Roald Dahl

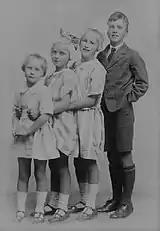
At age 10 with his sisters Alfhild, Else and Asta. Cardiff, 1927.

Roald Dahl was born in 1916 at Villa Marie, Fairwater Road, in Llandaff, Cardiff, Wales, to Norwegians Harald Dahl and Sofie Magdalene Dahl ("née" Hesselberg). Dahl's father, a wealthy shipbroker and self-made man, had emigrated to Britain from Sarpsborg, Norway and settled in Cardiff in the 1880s with his first wife, Frenchwoman Marie Beaurin-Gresser. They had two children together (Ellen Marguerite and Louis) before her death in 1907. Roald's mother belonged to a well-established Norwegian family of lawyers, priests in the state church and wealthy merchants and estate owners, and emigrated to Britain when she married his father in 1911. Dahl was named after Norwegian polar explorer Roald Amundsen. His first language was Norwegian, which he spoke at home with his parents and his sisters Astri, Alfhild, and Else. The children were raised in Norway's Lutheran state church, the Church of Norway, and were baptised at the Norwegian Church, Cardiff. His maternal grandmother Ellen Wallace was a granddaughter of the member of parliament Georg Wallace and a descendant of an early 18th-century Scottish immigrant to Norway.